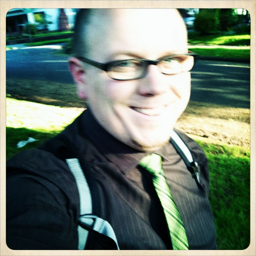
a man in a dress shirt and tie looking at a camera
A man wearing glasses wearing a green stripe tie.
A young man takes a picture of himself outside in the grass.
A man taking a picture of himself while standing in the grass.
A man with glasses and a tie on smiling.